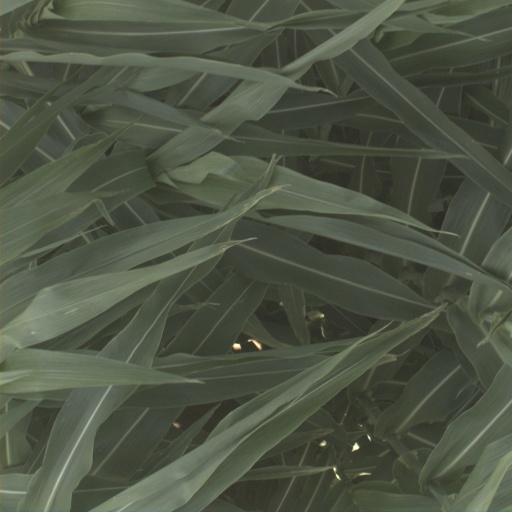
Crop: sorghum